Madeleine Vernet

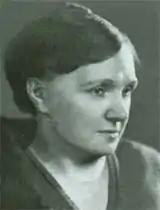

Madeleine Vernet (3 September 1878 – 5 October 1949) was a French teacher, writer, libertarian and pacifist. She attacked abuses in the state system of foster homes, where children were often used for their labor. In 1906 she founded "l'Avenir social", an orphanage for workers' children, which she ran despite government opposition until 1922, when she resigned after the board was taken over by Communists. She was a committed pacifist during World War I (1914–1918), and continued to be involved in pacifist organizations after the war.